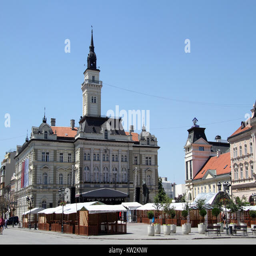
old buildings on the main square